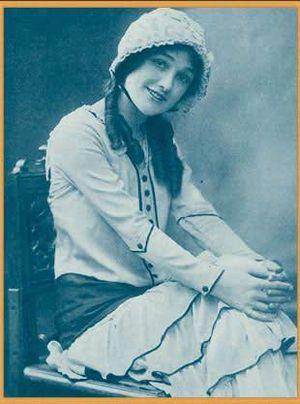
Bessie Learn est une actrice américaine, née le 30 août 1888 à San Diego, morte le 5 février 1987 à Burbank.